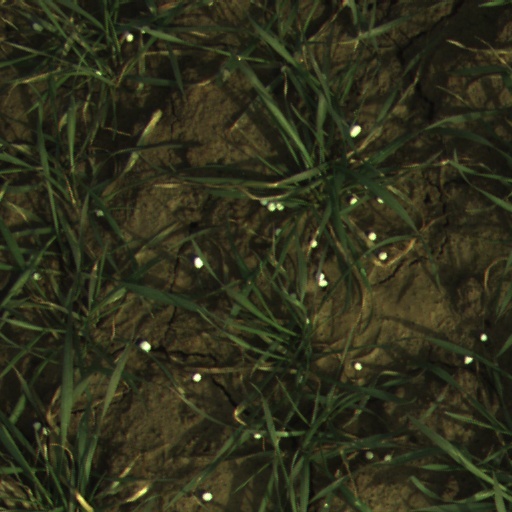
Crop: wheat